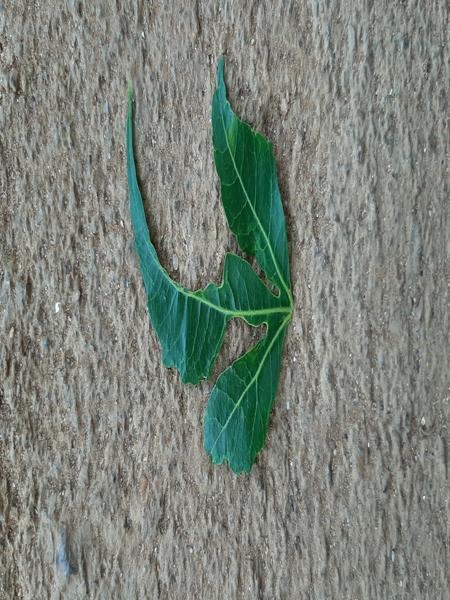
Plant: Neem